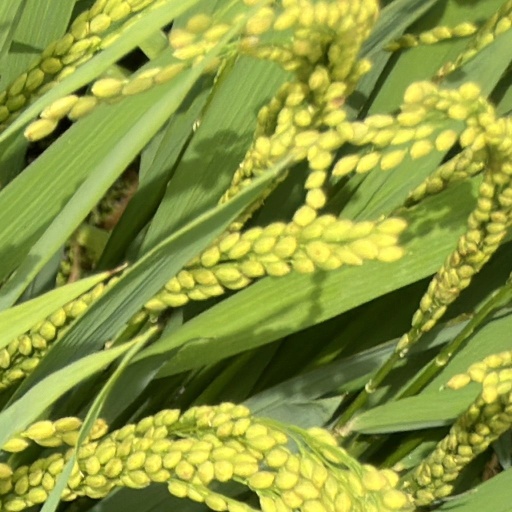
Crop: rice